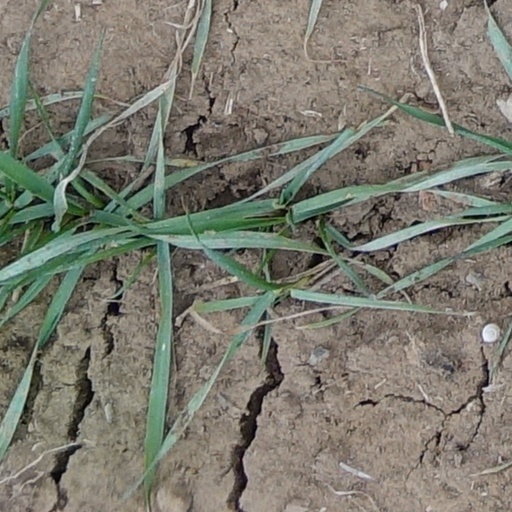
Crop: wheat